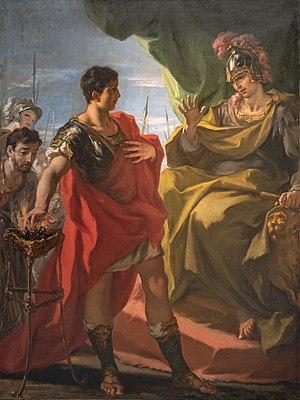
Ca' Rezzonico est un palais situé à Venise, sur le Grand Canal.
Caius Mucius Scaevola est un jeune héros du début de la République romaine, qui se signala par un exploit, au cours duquel il sacrifia sa main, lors de la guerre contre Porsenna en 507 av. J.-C., exploit raconté par les historiens romains. On ne sait rien sur lui en dehors de cet épisode.